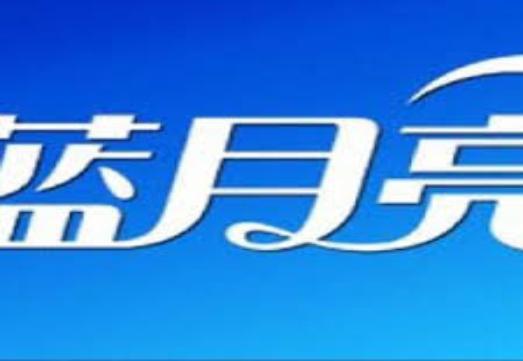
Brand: bluemoon
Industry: Necessities